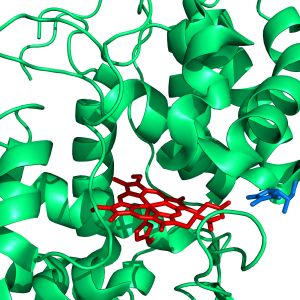
Une L-ascorbate peroxydase est une oxydoréductase qui catalyse la réaction :